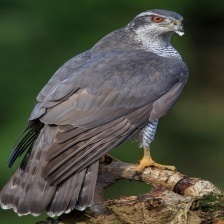
Species: NORTHERN GOSHAWK
Scientific name: ACCIPITER GENTILIS